1969 Allentown mayoral election

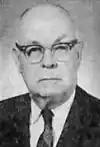
Incumbent mayor Ray D. Bracy would lose the Democratic primary

Bracy would see a concerted challenge from the Allentown Democratic Party which saw Daddona, a young fresh face who promised responsive leadership and change to the way the city was run with Bracy's age being one of the main issues. Daddona would handily defeat Bracy.